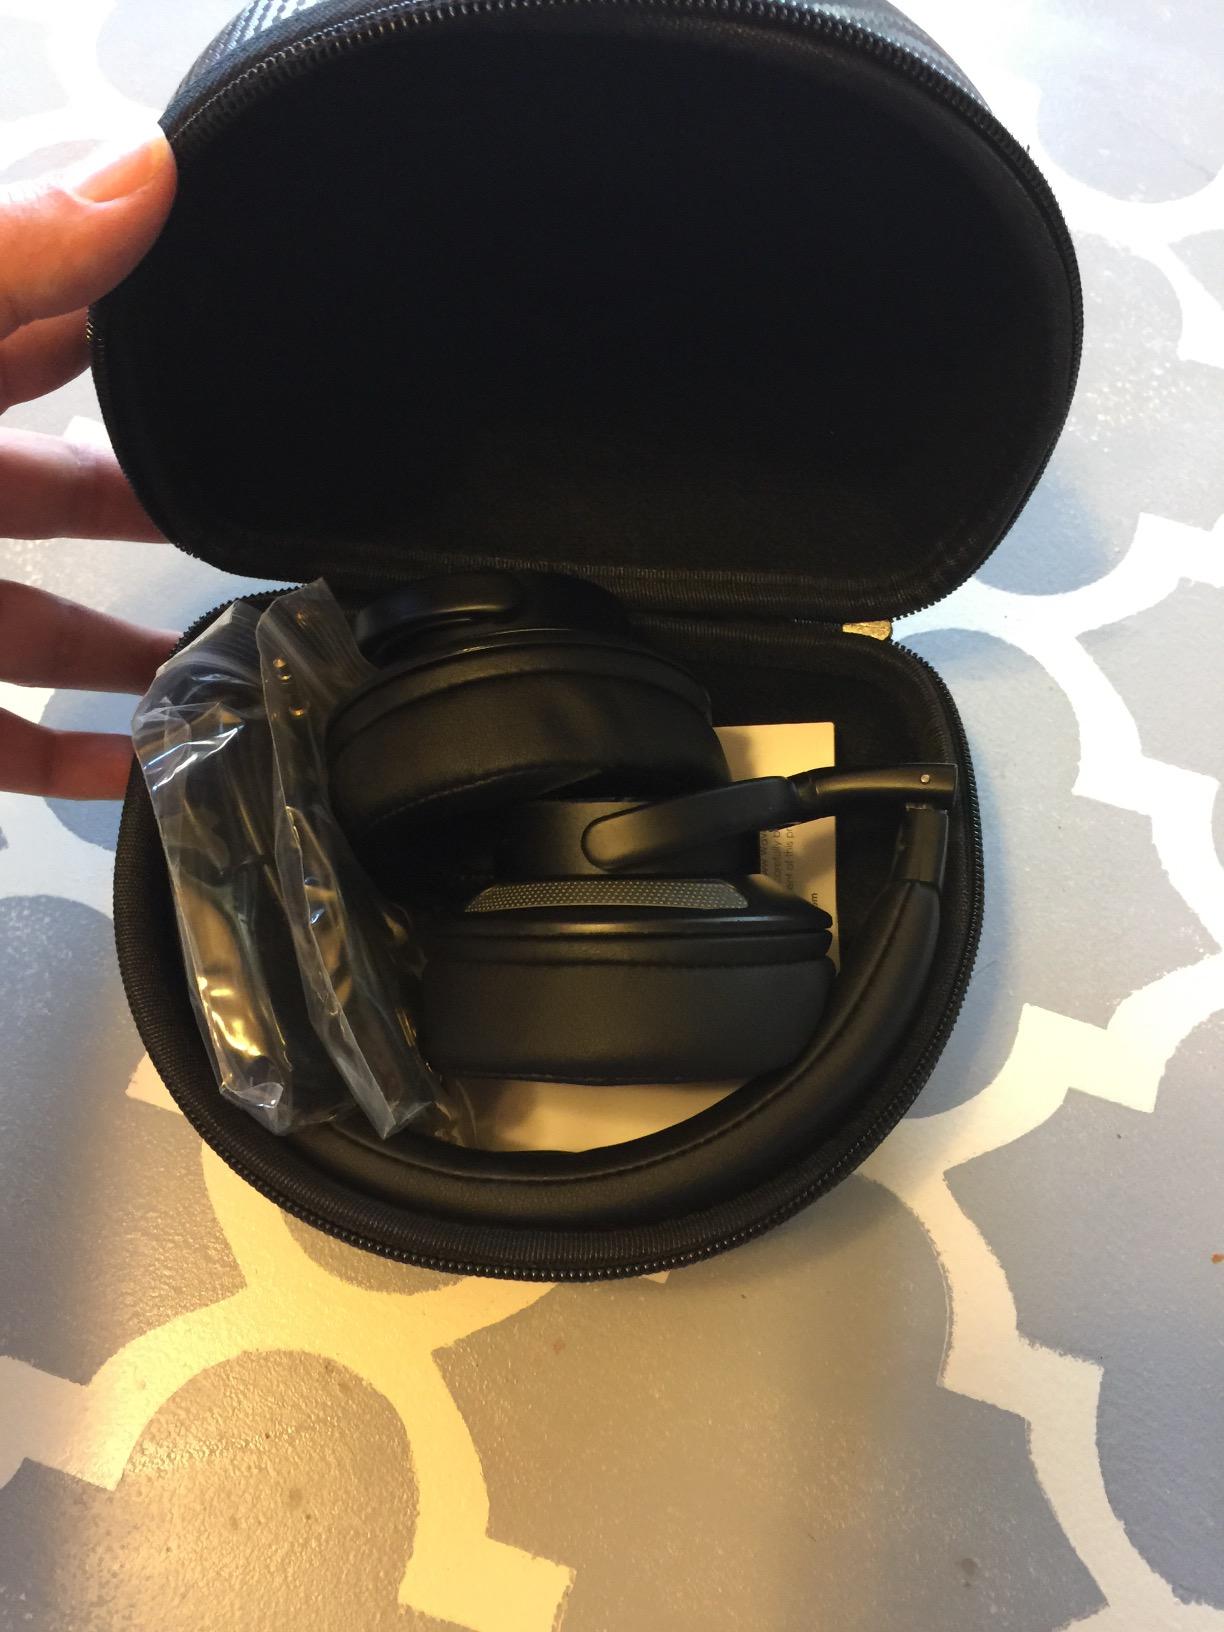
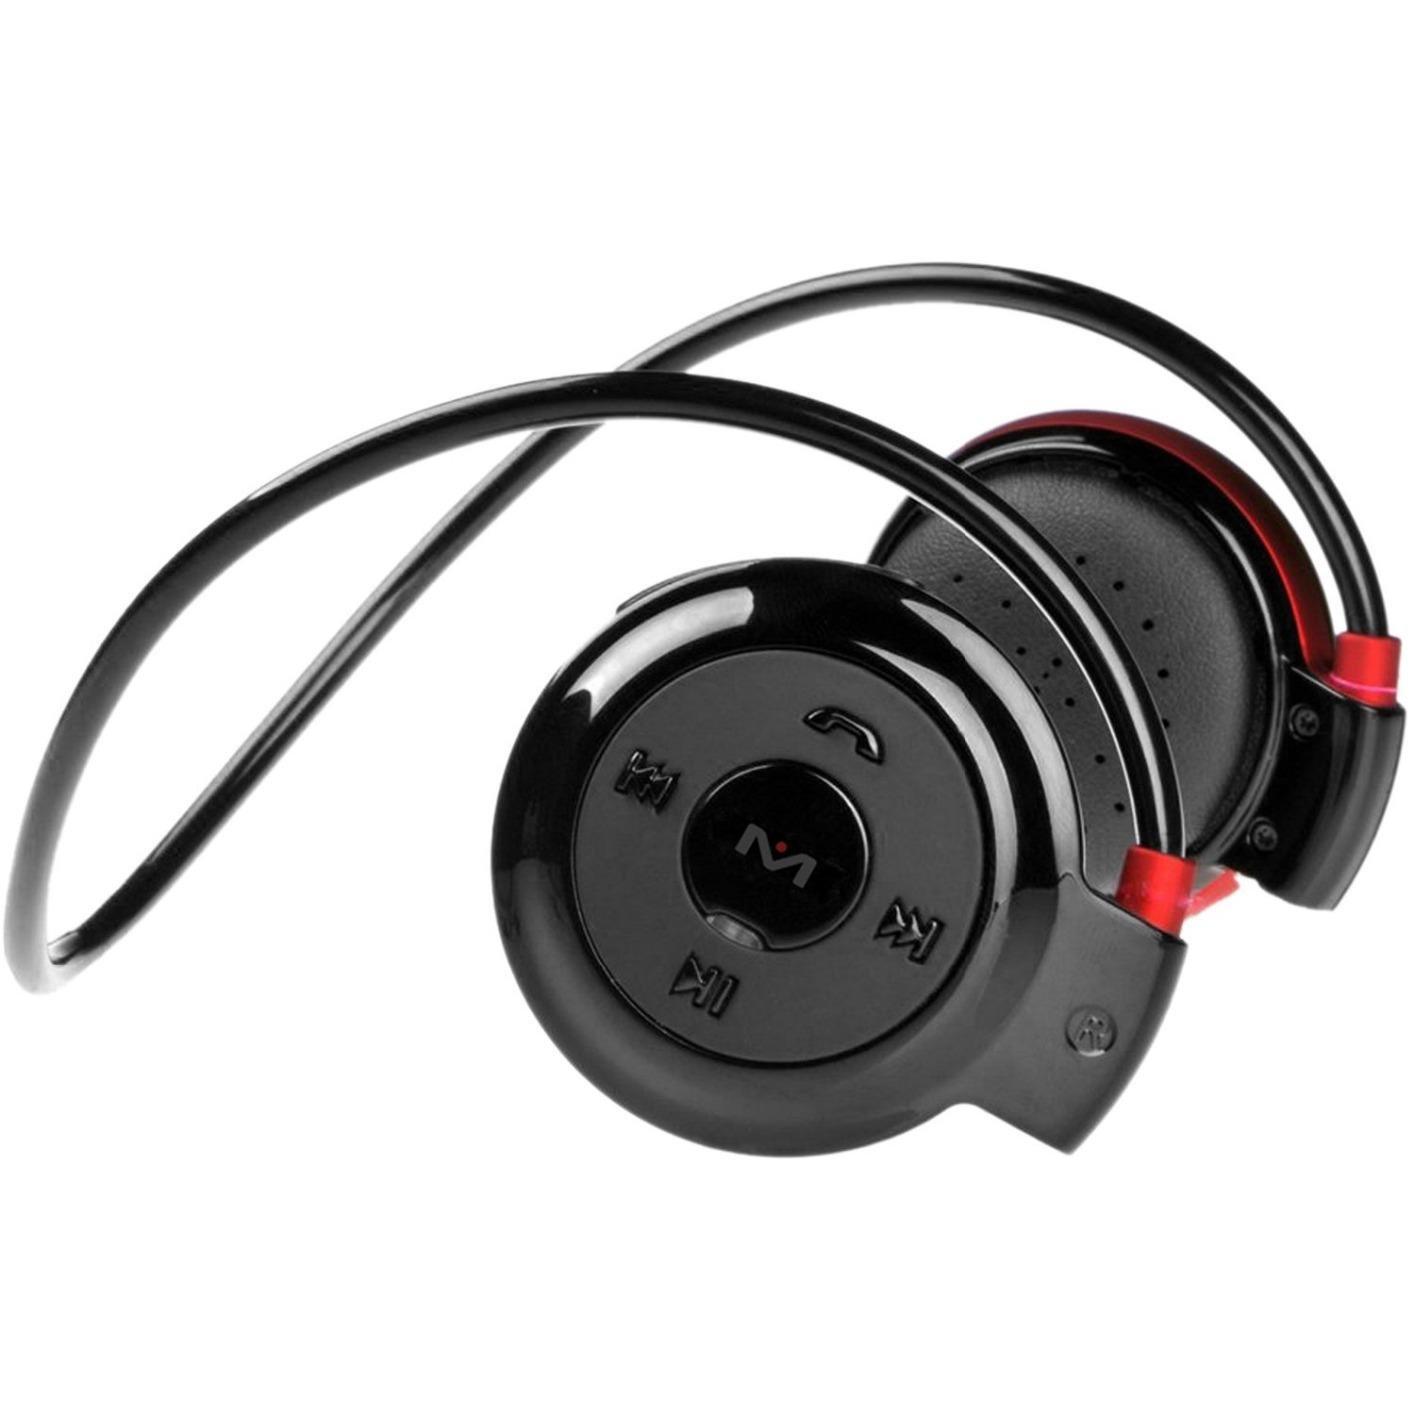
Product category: headphones
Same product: no